Aimargues

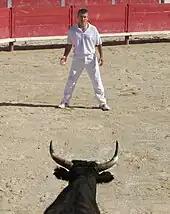
Cocardier facing a bull at the Course camarguaise at Aimargues

Aimargues is a commune in the Gard department in southern France. The town of Aimargues may have Roman origins and is situated beside the river Vidourle on the floodplain of the Rhône. Traditionally it has been an agricultural and wine-producing community but it now also has a number of new industries and employers who benefit from excellent road connections to the north of France as well as to Spain and Italy.